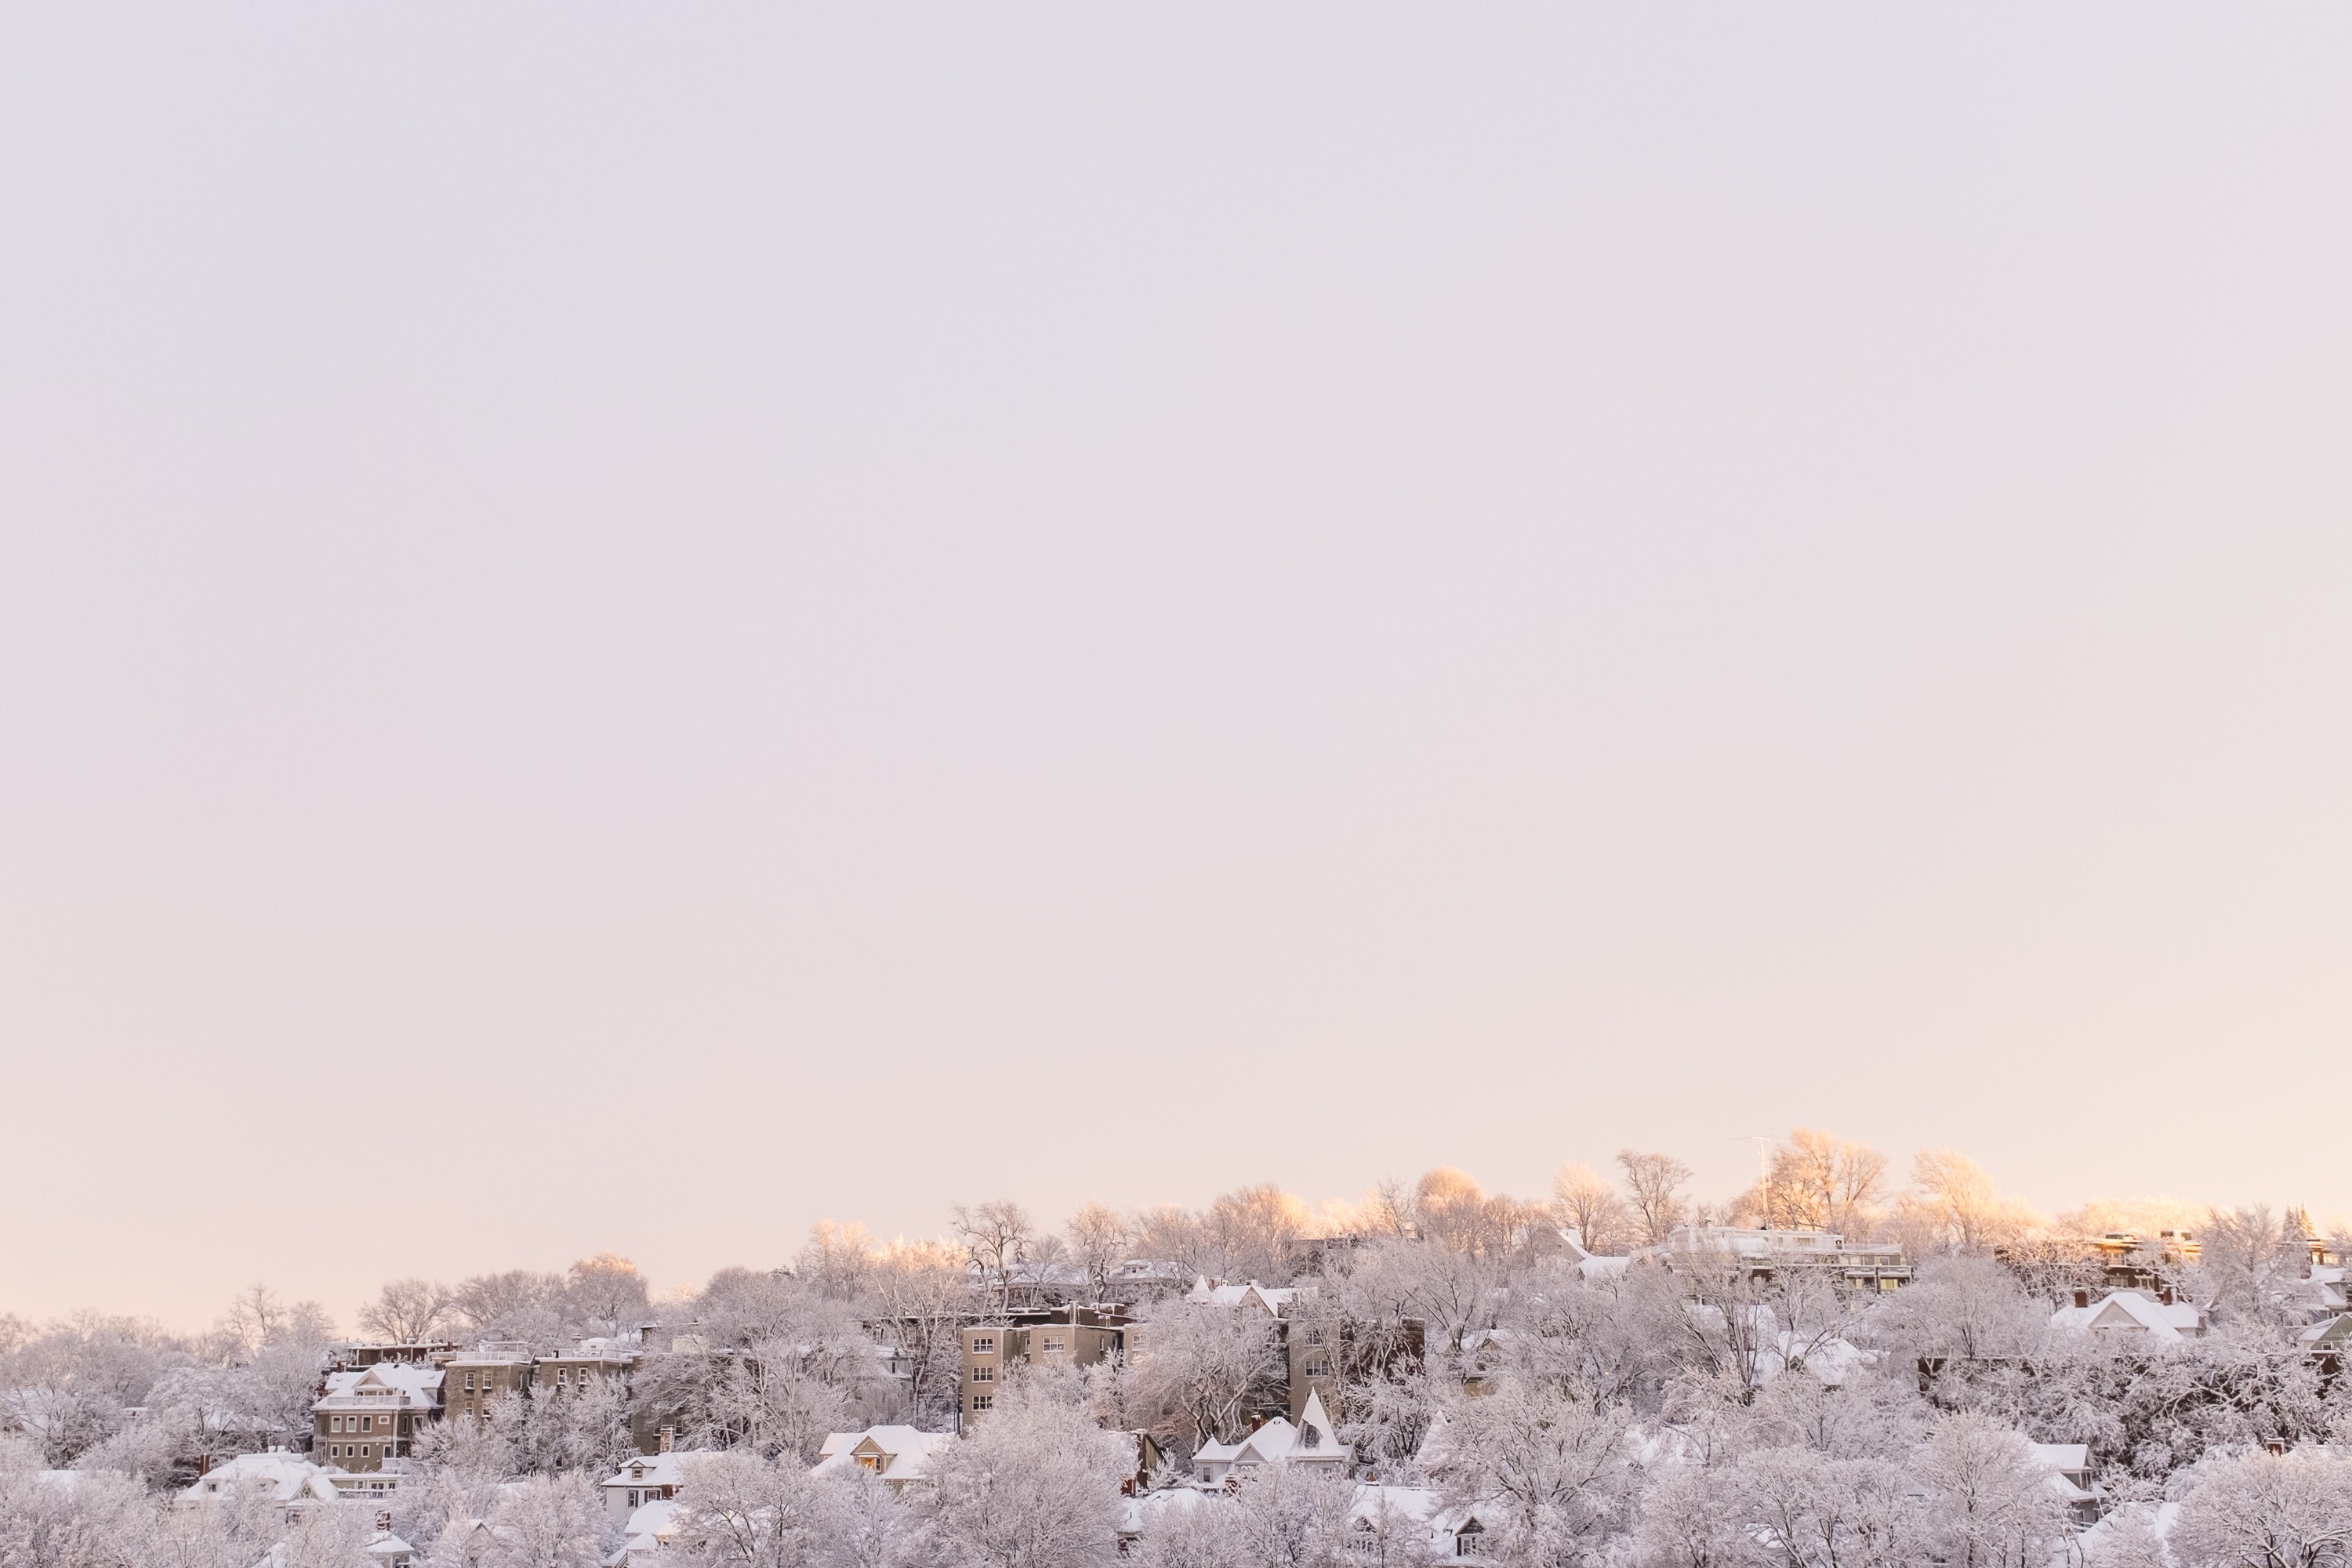
snow, winter, sunlight, morning, flower, frost, dawn, weather, season, freezing, atmospheric phenomenon